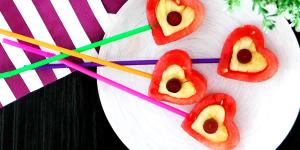
piruletas de fruta